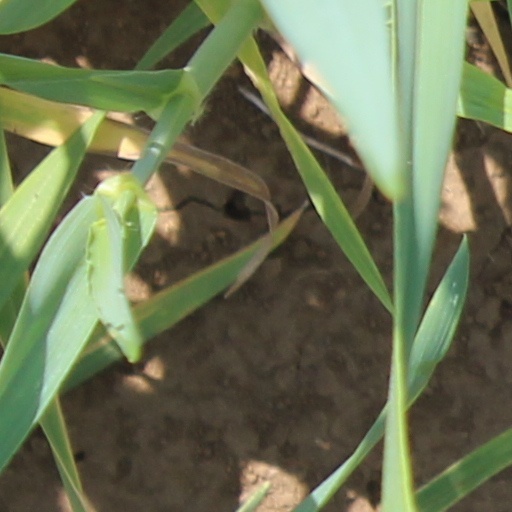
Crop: wheat